Glenard P. Lipscomb

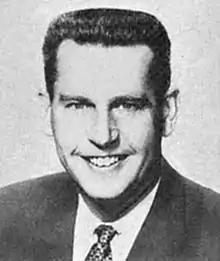
Lipscomb in 1969

Glenard Paul (Glen) Lipscomb (August 19, 1915 – February 1, 1970) was a United States Congressman from the state of California from 1953 to 1970.